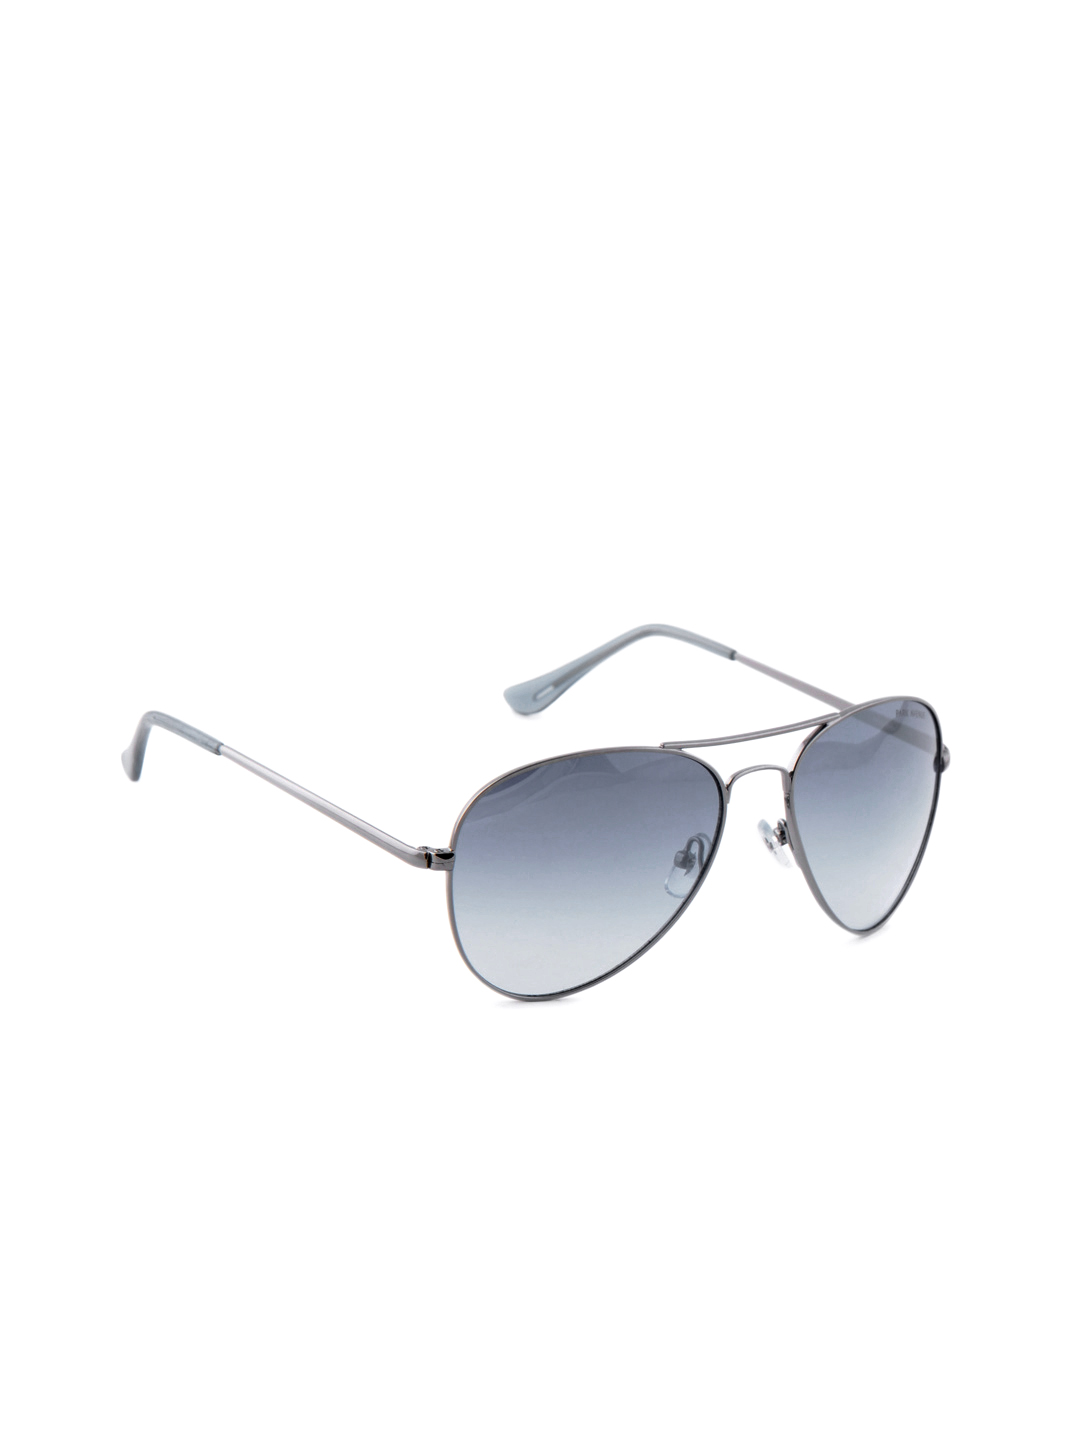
Park Avenue Men Blue Sunglasses
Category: Accessories / Eyewear / Sunglasses
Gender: Men
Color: Grey
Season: Winter 2016
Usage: Casual